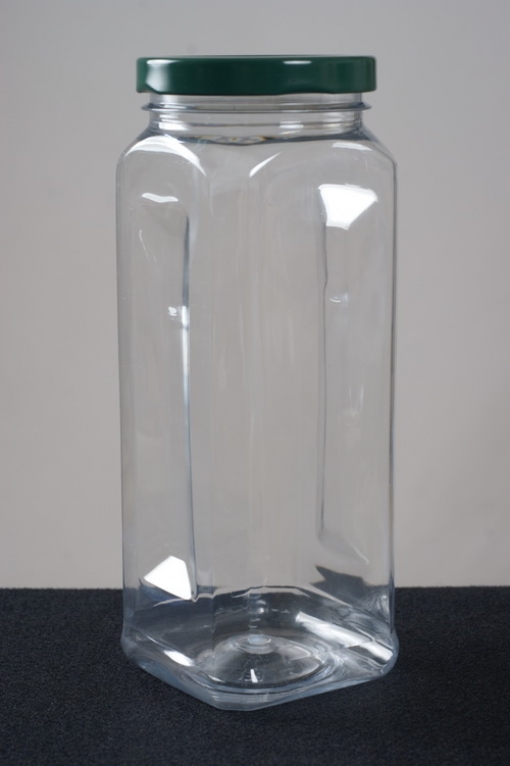
Waste category: glass